Catecholaminergic polymorphic ventricular tachycardia

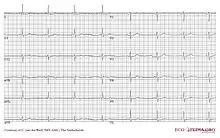
Normal resting 12-lead ECG in a patient with CPVT

CPVT may be challenging to diagnose as the structure of the heart appears normal in those affected by the condition when assessed using an echocardiogram, cardiac MRI scan or cardiac CT scan, while the electrical function of the heart also appears normal at rest when assessed using a standard 12-lead ECG. However, in response to exercise or catecholamines such as adrenaline, abnormal heart rhythms such as bidirectional ventricular tachycardia or frequent polymorphic ventricular ectopic beats may be seen.